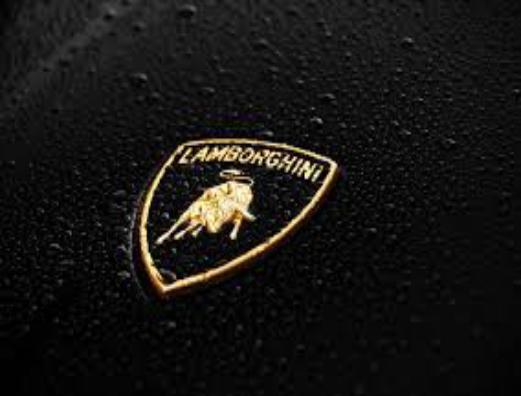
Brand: Lamborghini
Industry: Transportation